List of towns and villages in Kiribati

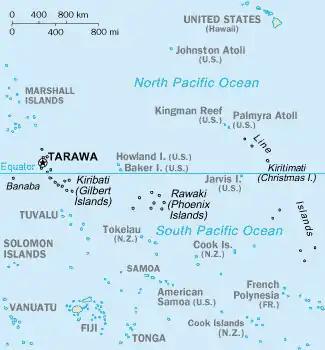
Map of Kiribati.

This is a list of towns and villages in Kiribati. There are no cities in the country.